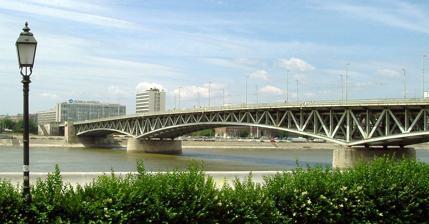
Building: Petőfi Bridge
Country: Hungary
Year built: 1937
Bridge in Budapest, Hungary Petőfi Bridge, seen from the Csepel HÉV terminus Petőfi híd ( Hungarian pronunciation: [ˈpɛtøːfi ˈhiːd] ) or Petőfi Bridge (named after Sándor Petőfi , old name is Horthy Miklós Bridge , named after governor Miklós Horthy ) is a bridge in Budapest , connecting Pest and Buda across the Danube . It is the second southernmost public bridge in Budapest. Its two ends are: Boráros tér (southern end of Grand Boulevard and terminus of the Csepel HÉV ) Goldmann György tér (next to the campuses of the Budapest University of Technology and Economics ) Budapest already made a proposal in the early 1900s to build the bridge, but the competent state bodies believed that a bridge in Óbuda was much more important. After the start of World War I., the idea was postponed, however, the bridge was still important for the townspeople. The bridge was built between 1933 and 1937, according to the plans of Hubert Pál Álgyay . It is 514 m in length (along with the sections leading up) and 25.6 m in width. It was destroyed by the retreating German troops during the Second World War . Its rebuilt version was inaugurated in November 1952, when it also took on its new name, Petőfi Bridge. See also Bridges of Budapest List of crossings of the Danube River References